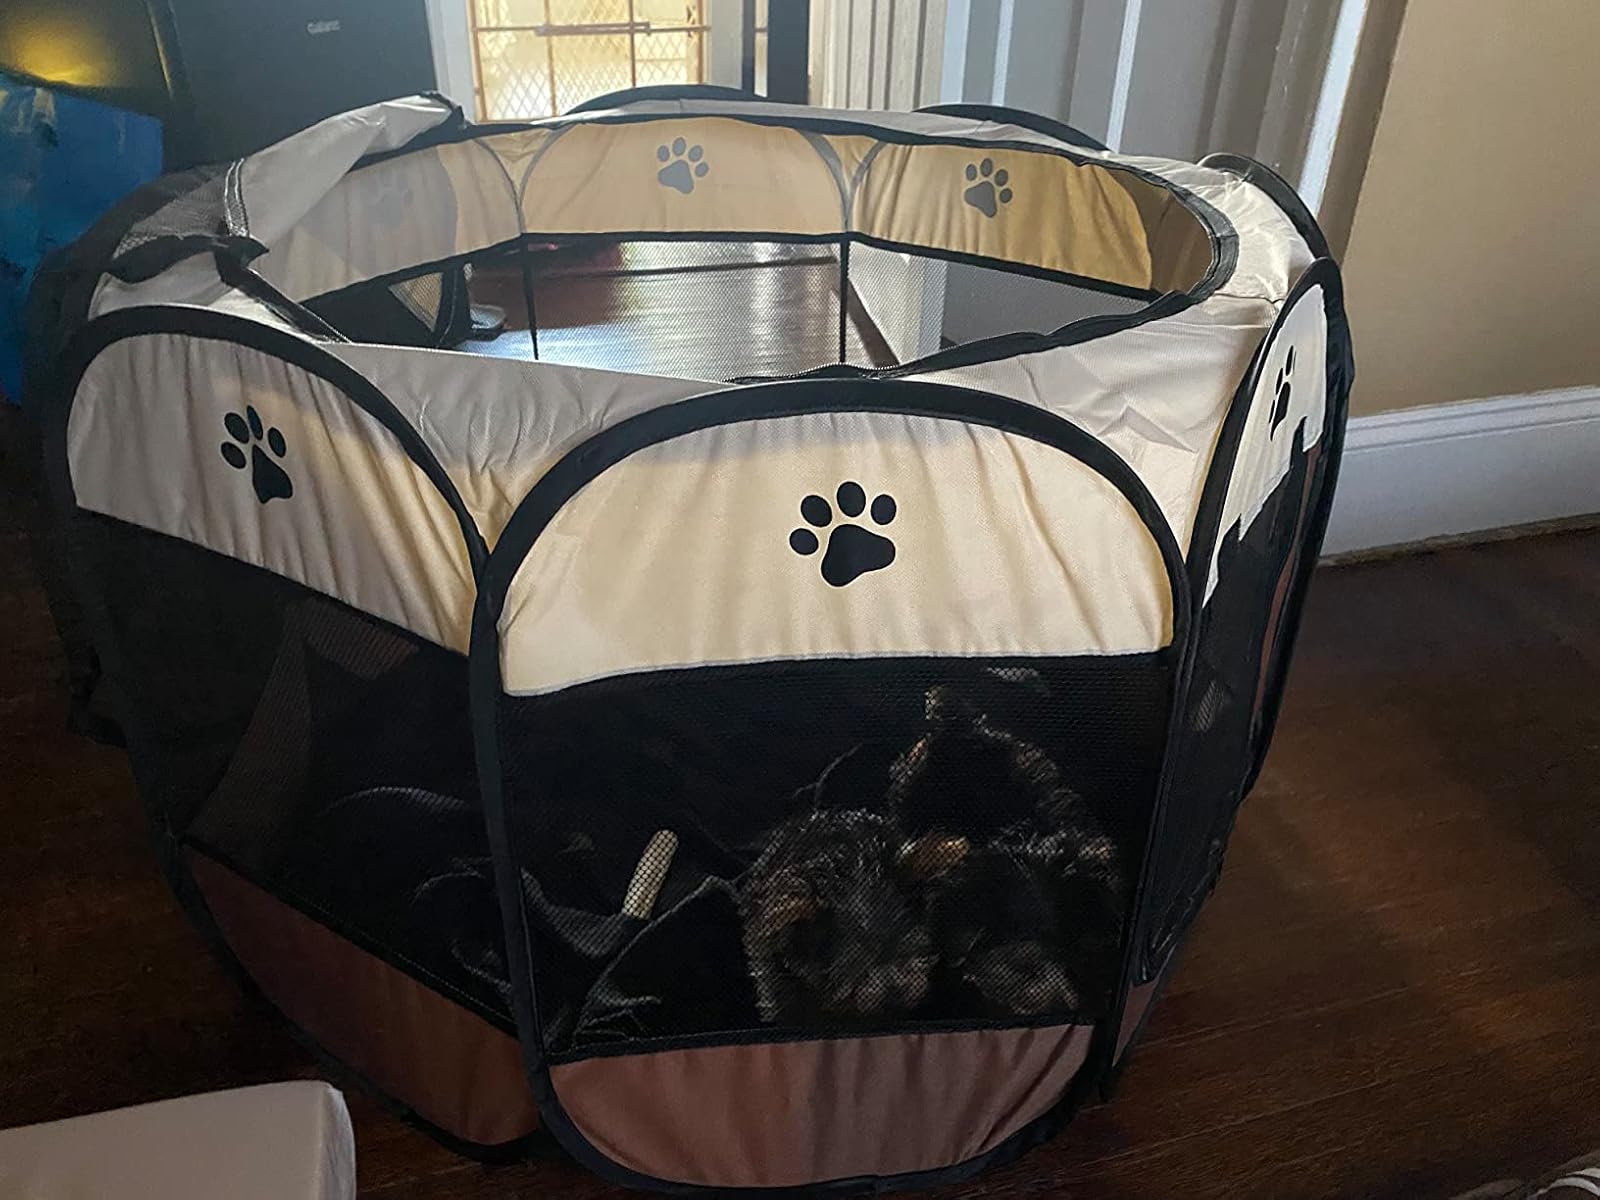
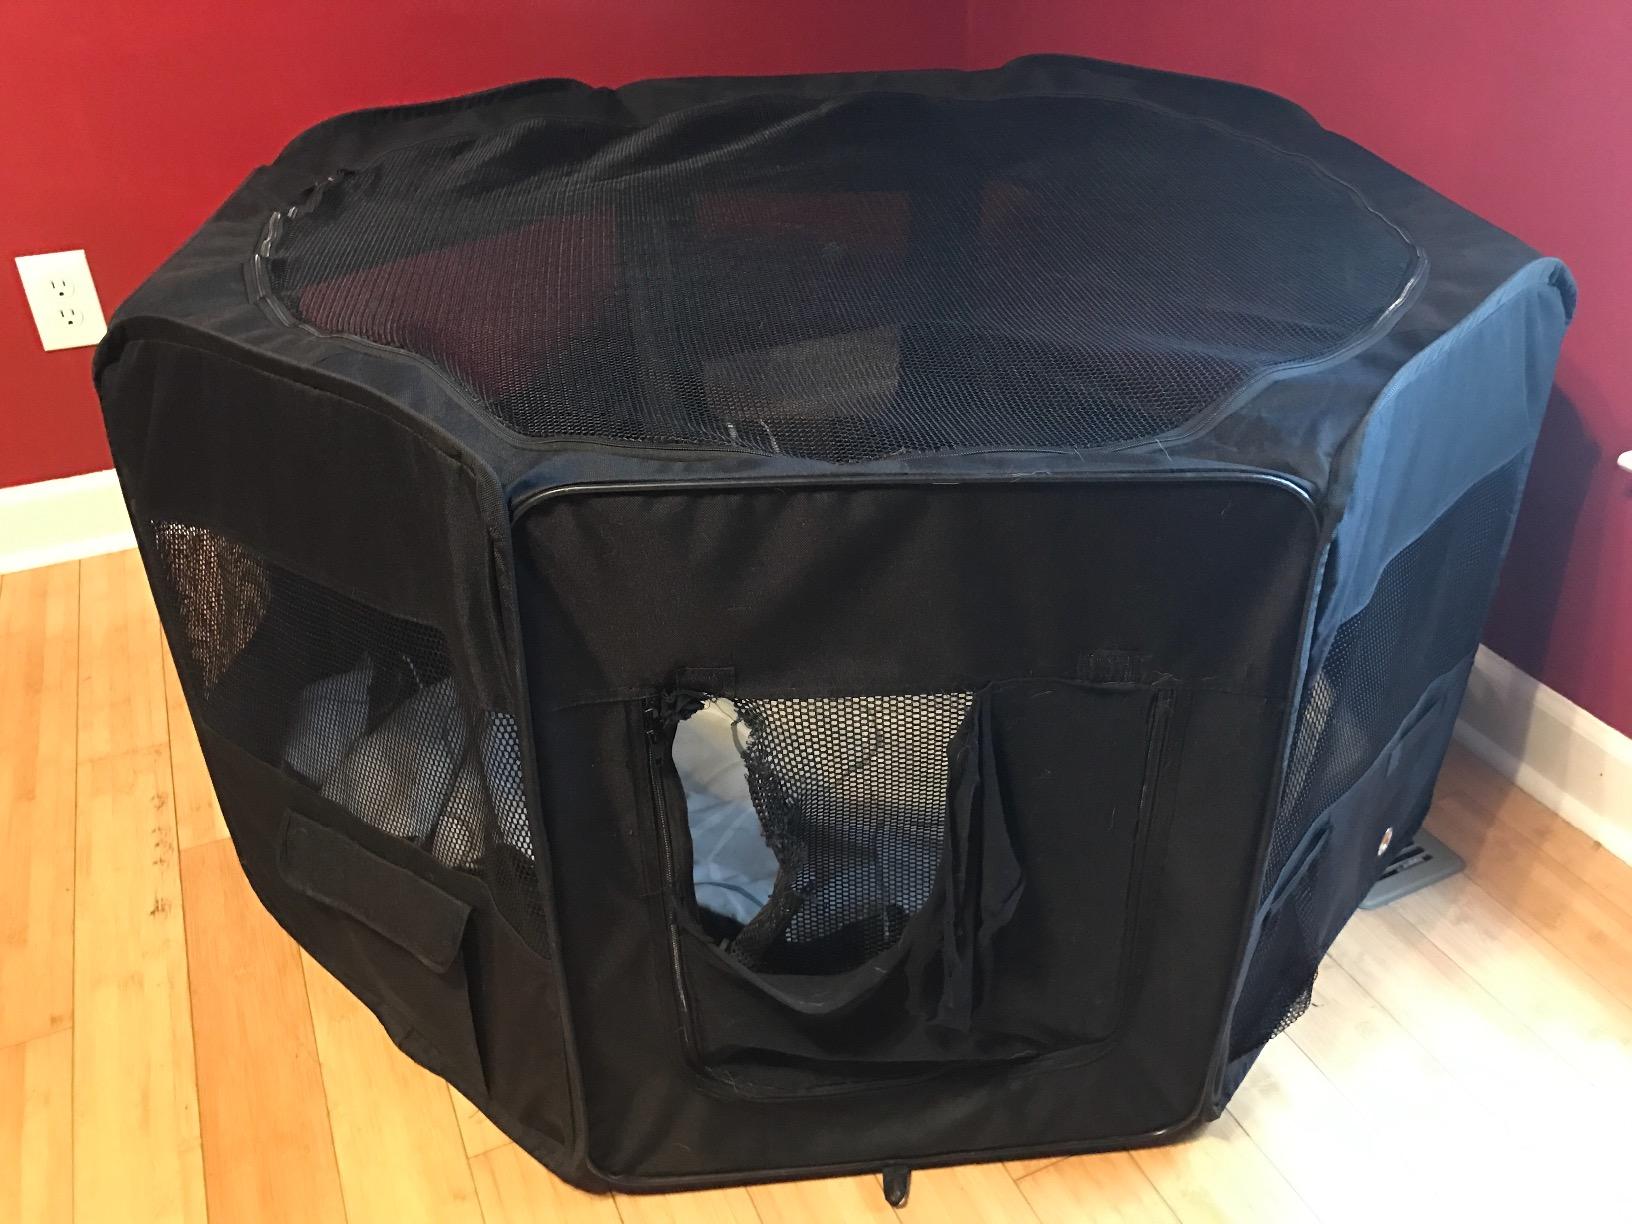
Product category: items_kennel
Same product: no